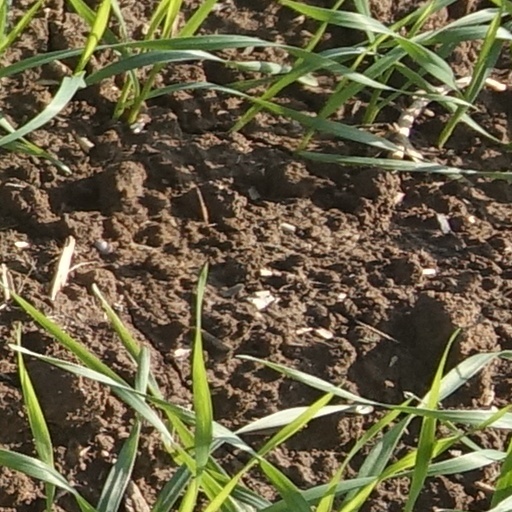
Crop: wheat